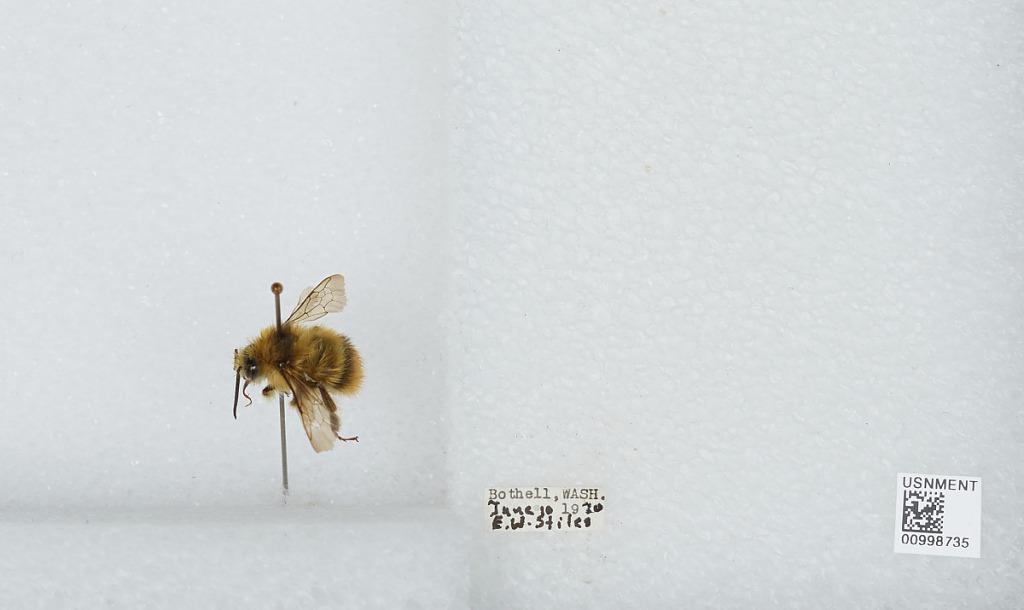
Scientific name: Bombus (Pyrobombus) mixtus Cresson
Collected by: E. Stiles
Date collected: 1970-6-10
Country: United States
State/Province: Washington
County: King
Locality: Bothell
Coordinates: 47.7717, -122.204